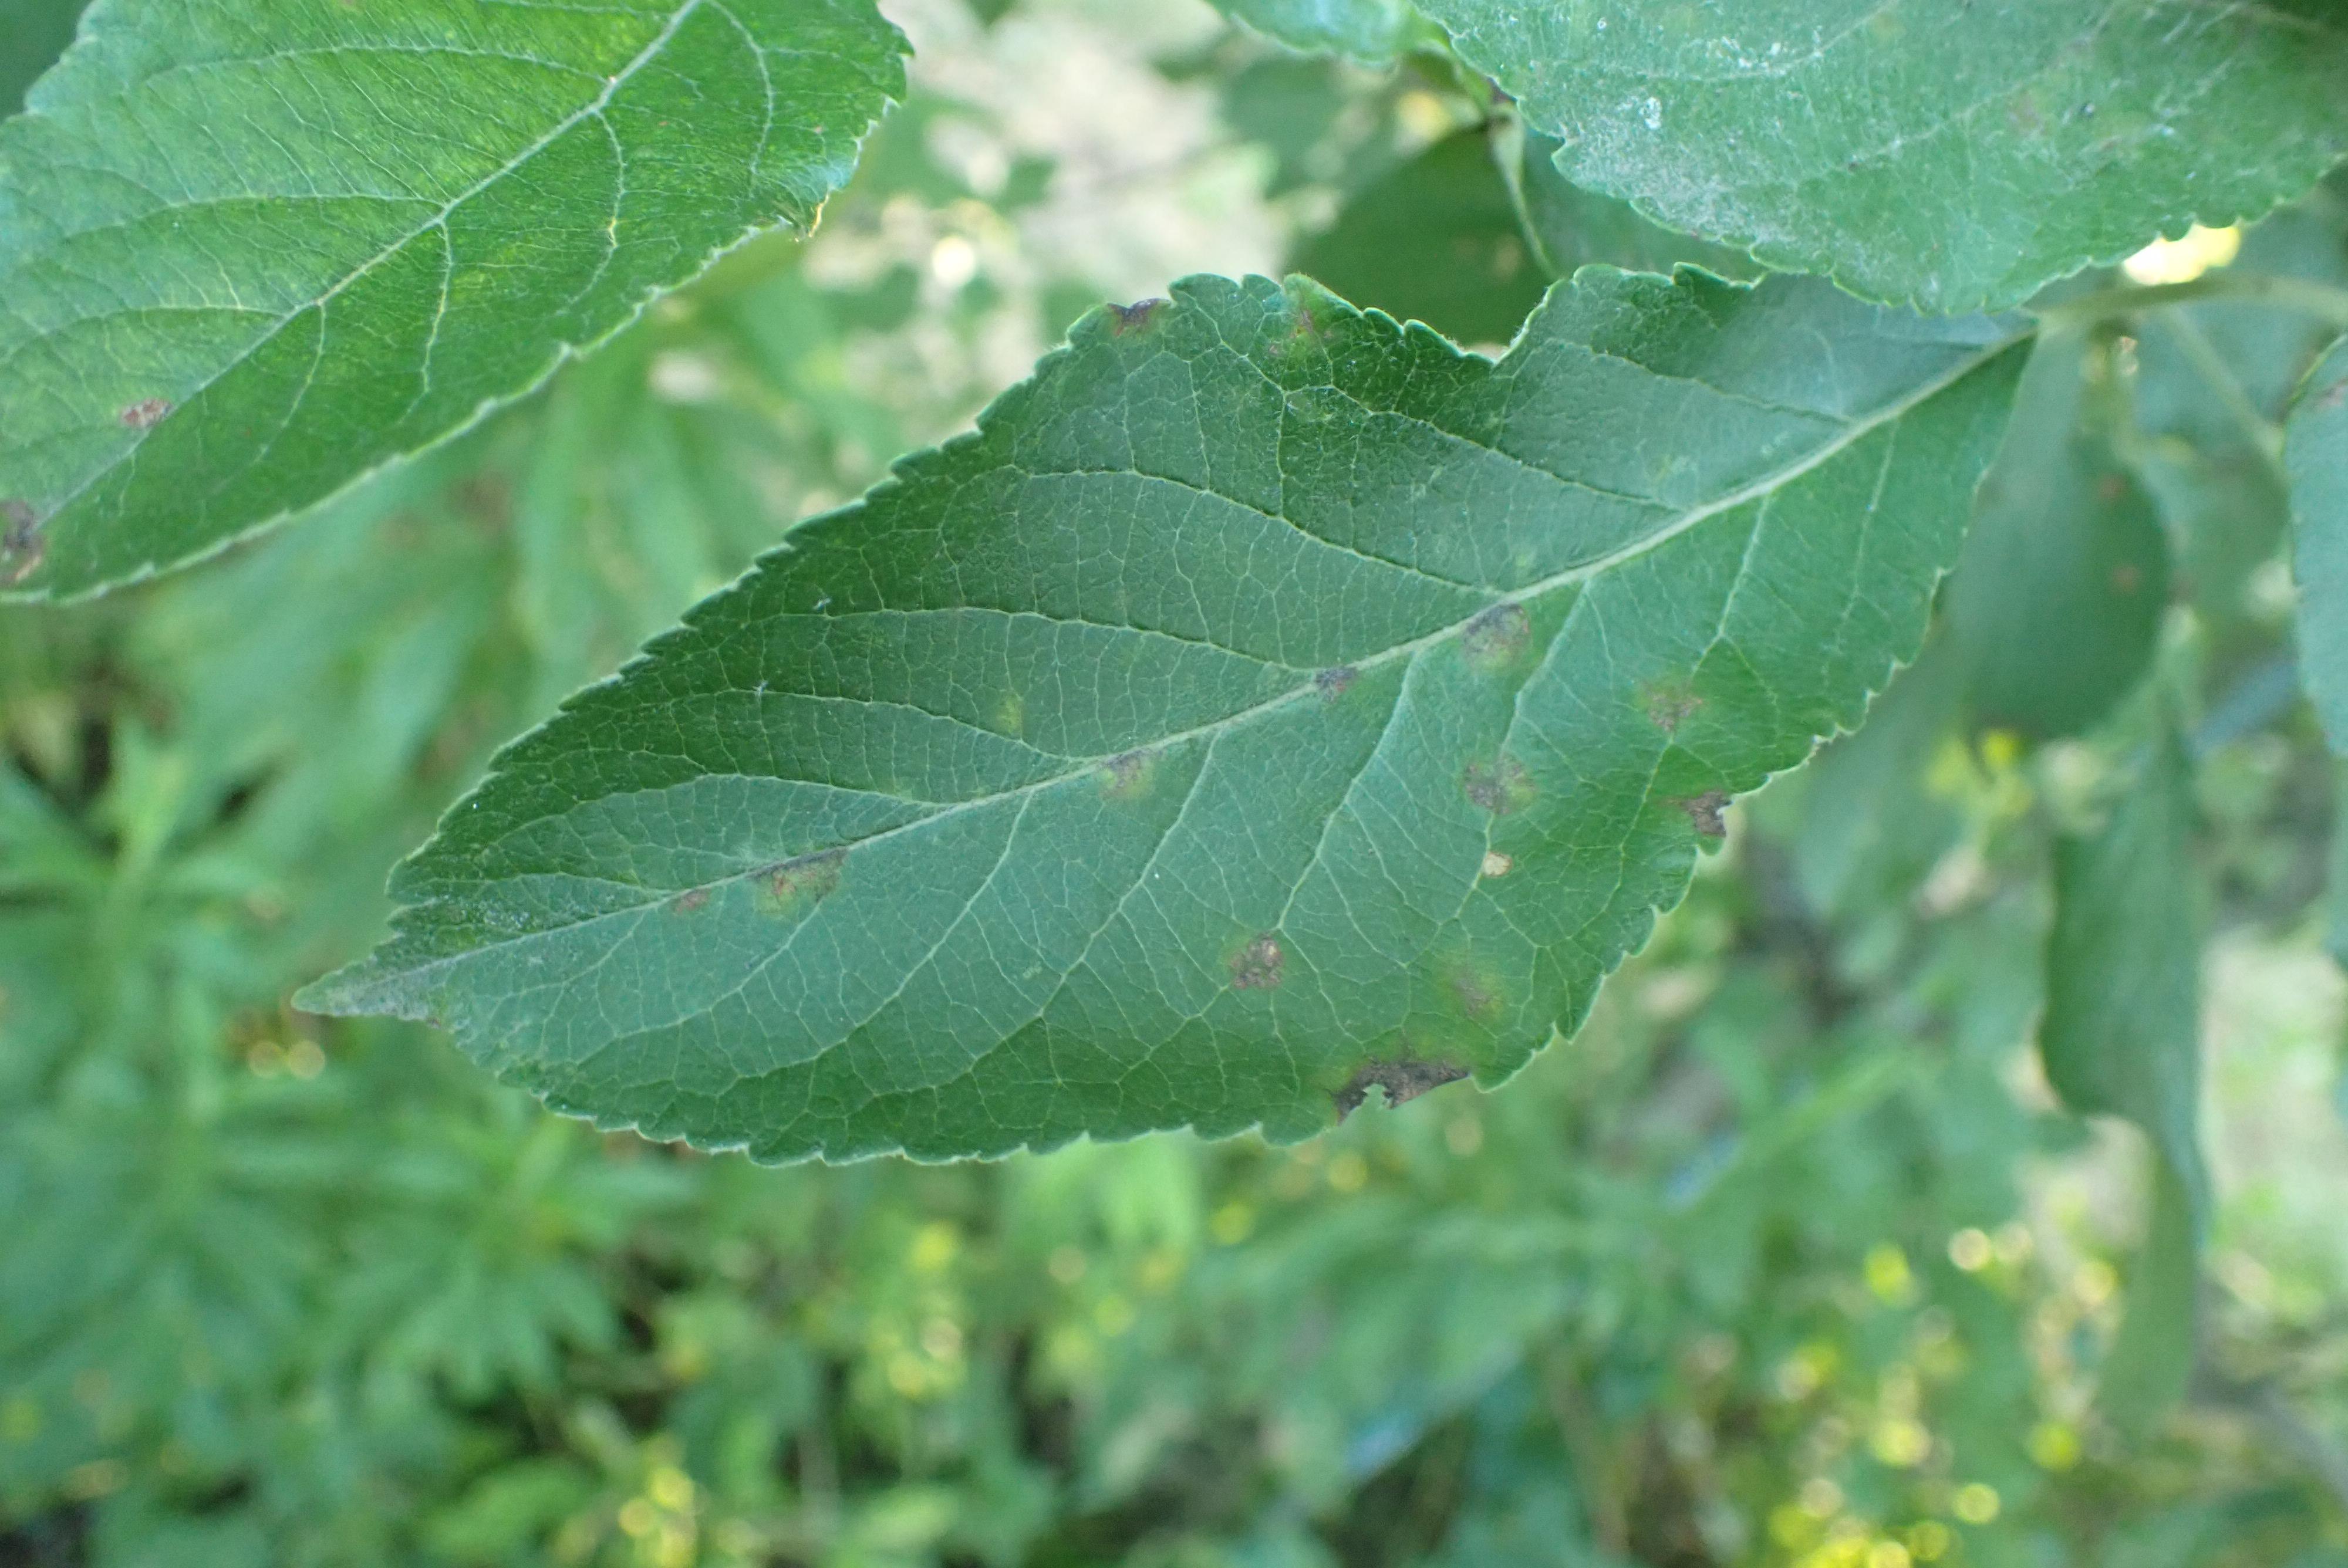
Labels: scab